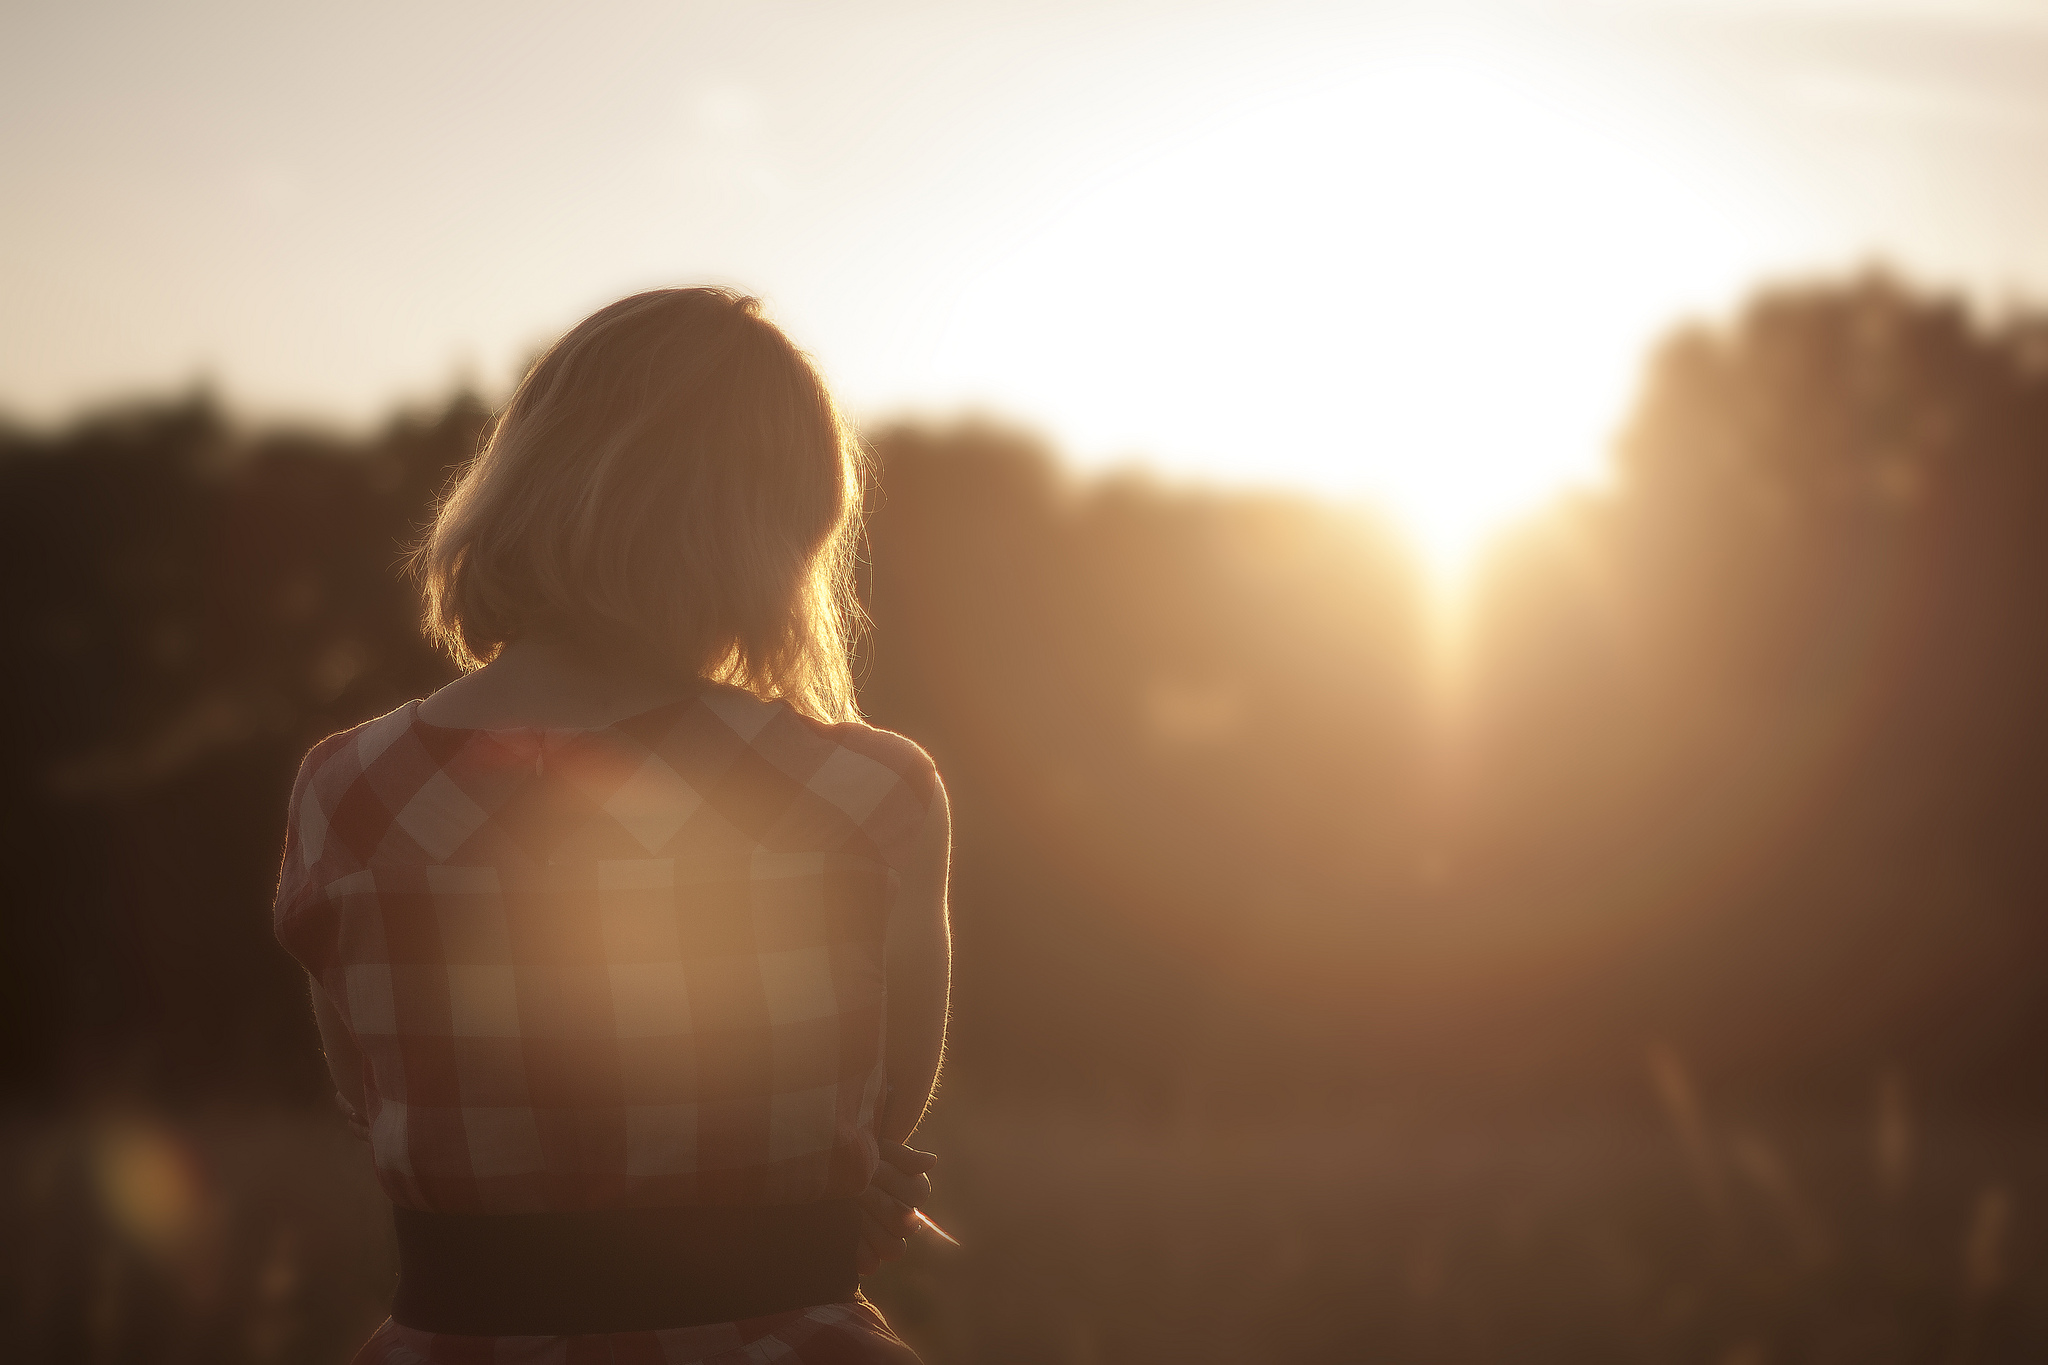
hand, nature, light, girl, sun, woman, sunrise, sunset, countryside, sunlight, morning, dawn, alone, dusk, thinking, love, romance, darkness, thoughtful, lonely, relaxing, outdoors, backlighting, chilling, emotion, interaction, worried, ray of sunshine, atmospheric phenomenon